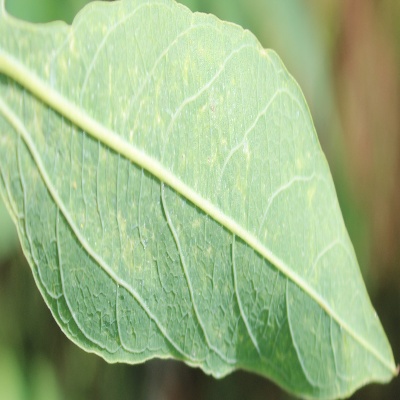
Crop: Cassava
Condition: green mite